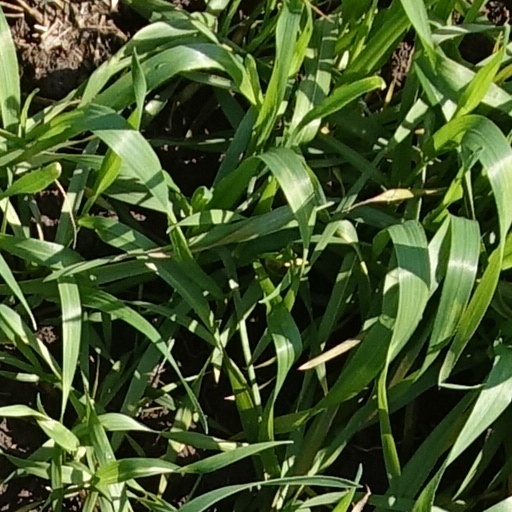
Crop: wheat